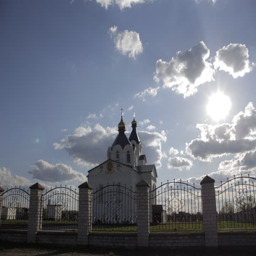
church on a background of clouds